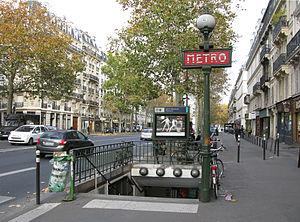
Station de métro Saint-Sébastien-Froissart, ligne 8, sortie Saint-Sébastien, boulevard Beaumarchais à Paris.